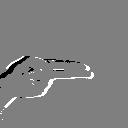
ASL letter: h